Saaya (novel)

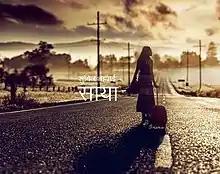
Cover picture of "Saaya"

Saaya is a 2014 Nepali novel by Subin Bhattarai. It published by Fine Print in 2014 as sequel to Summer love.